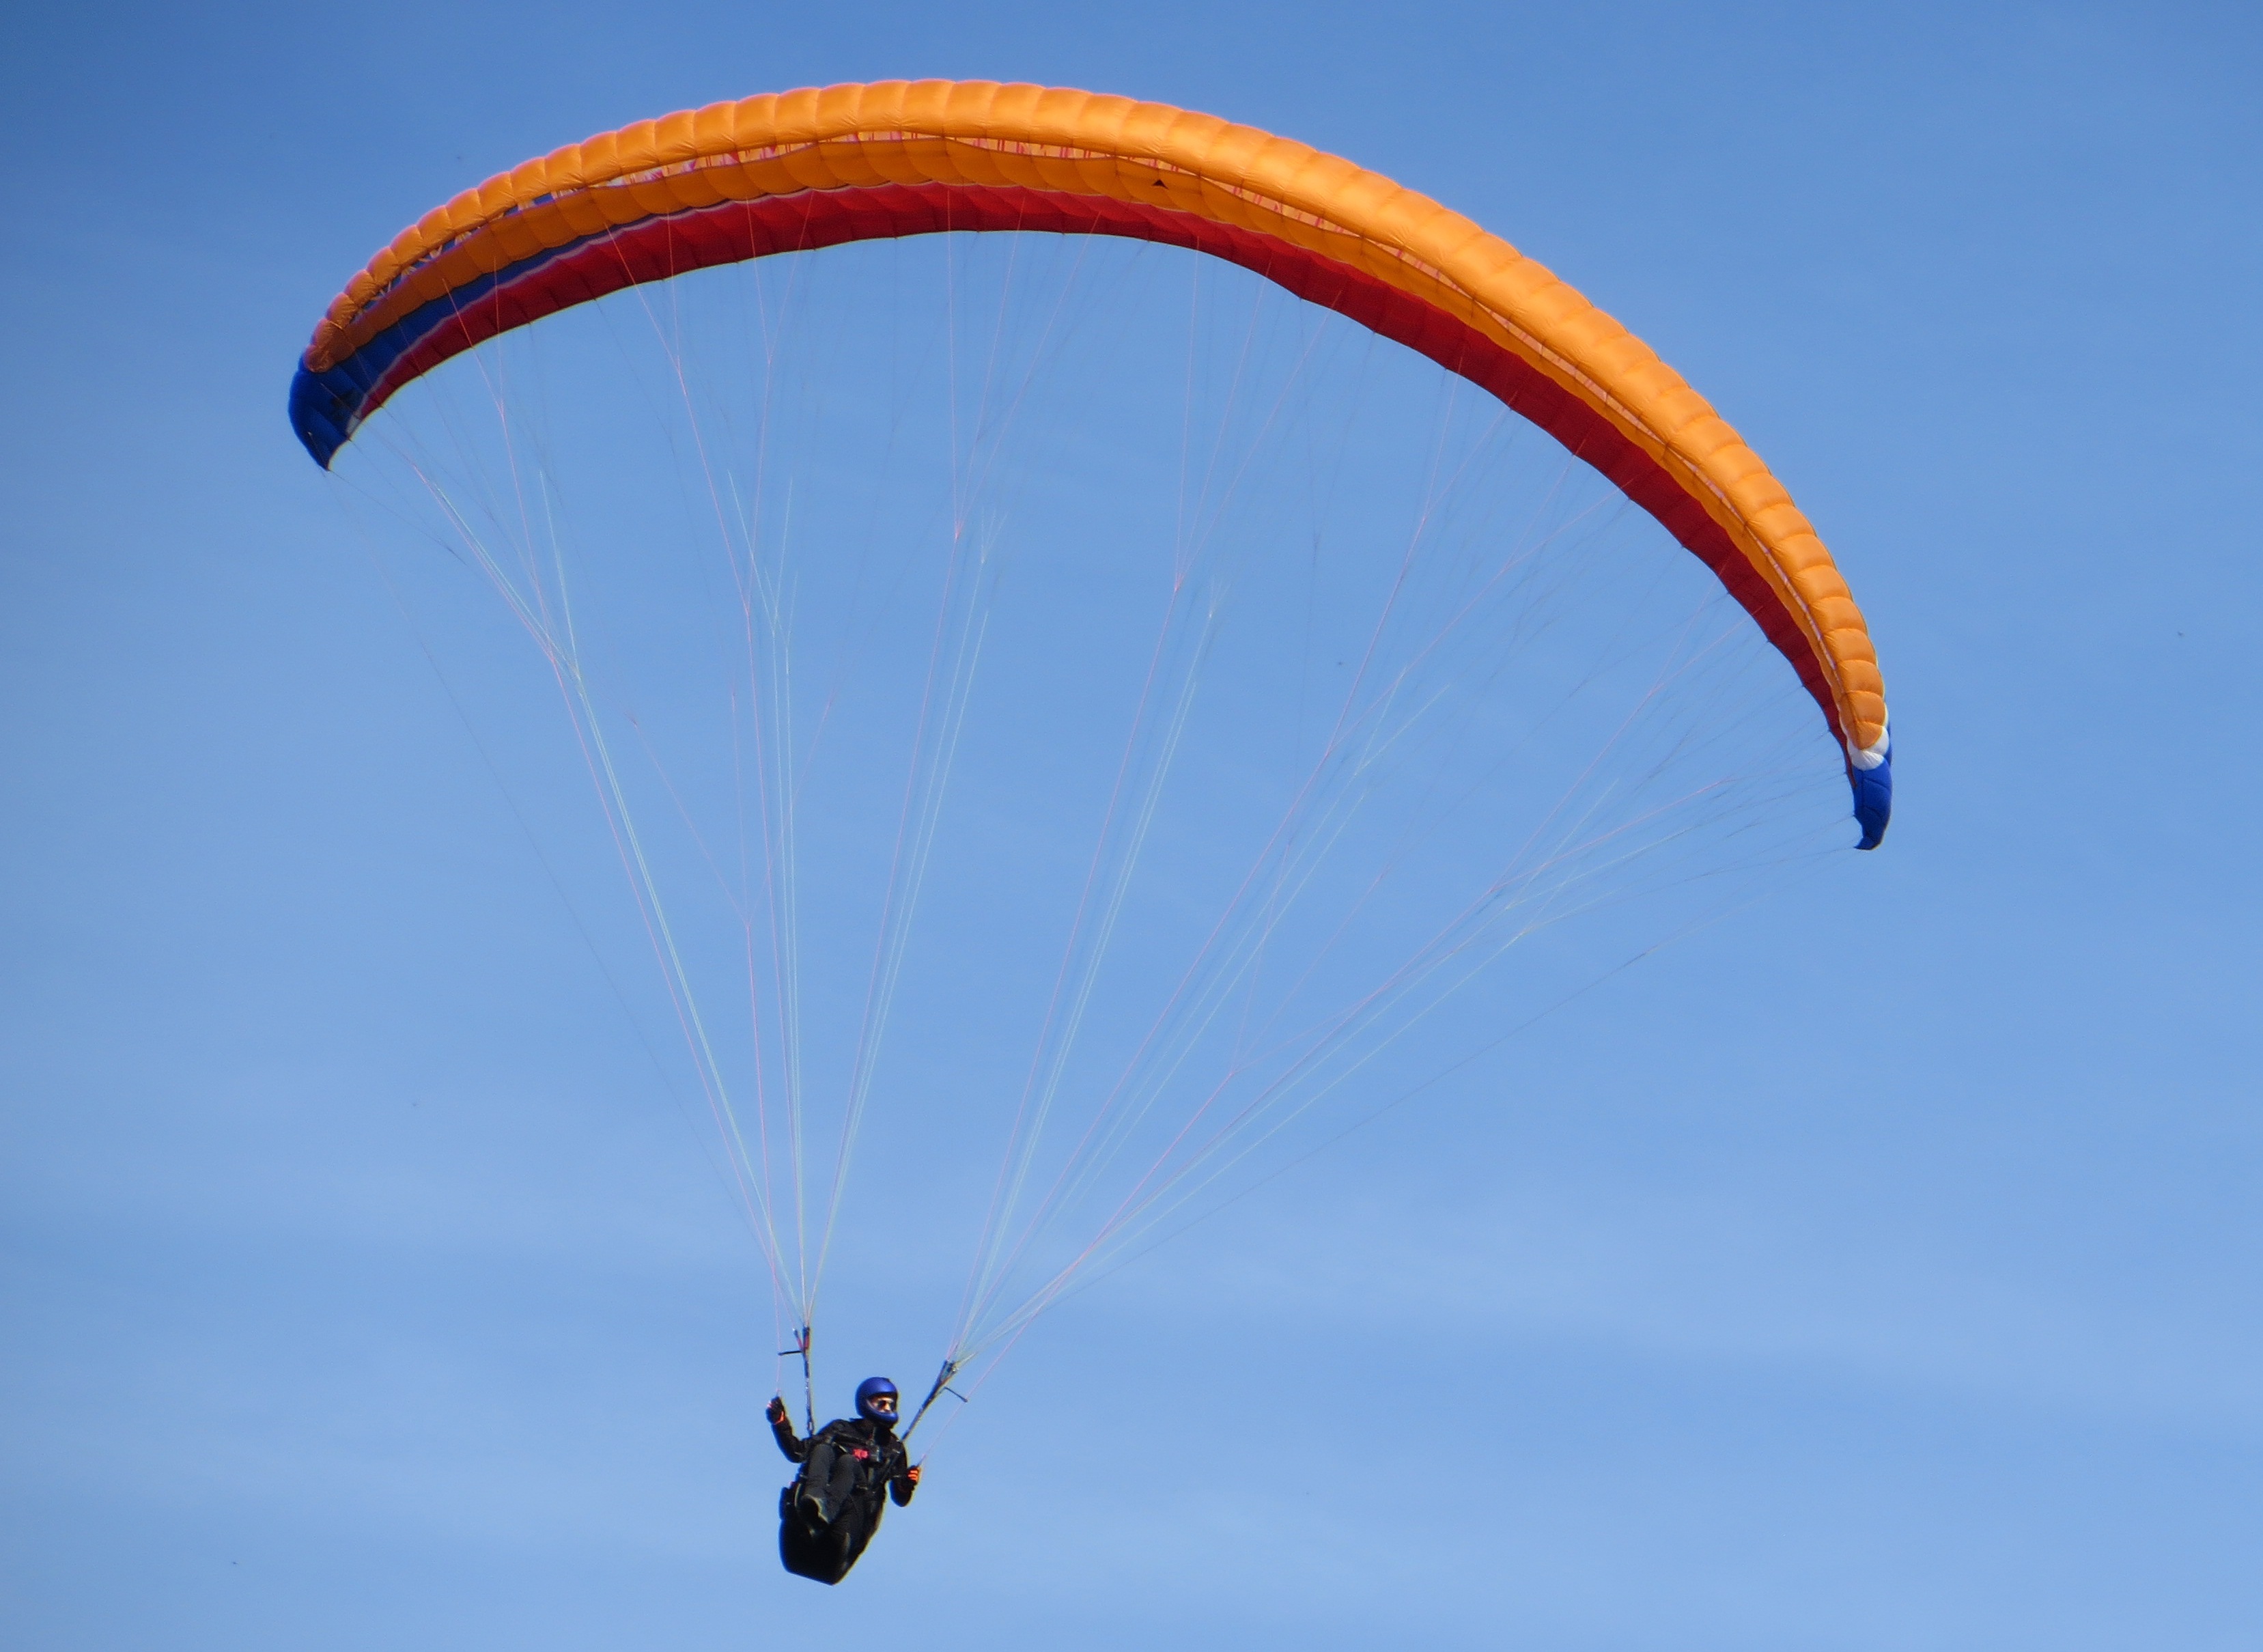
wing, sport, fly, extreme sport, parachute, paragliding, sports, air sports, windsports, powered paragliding